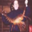
Label: lobster